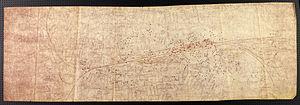
Plan (tirage sur papier rose) d'une partie de la ville de Rennes (de l'usine Dior à l'est à l'usine à gaz à l'ouest) montrant l'impact des bombardements du 8 mars 1943 par des ronds de différentes couleurs (rouge et bleu).
Rennes pendant la Seconde Guerre mondiale concerne la vie de la ville et de ses habitants entre le 17 juin 1940 et le 4 août 1944, au cours de l'occupation de la France par l'Allemagne.